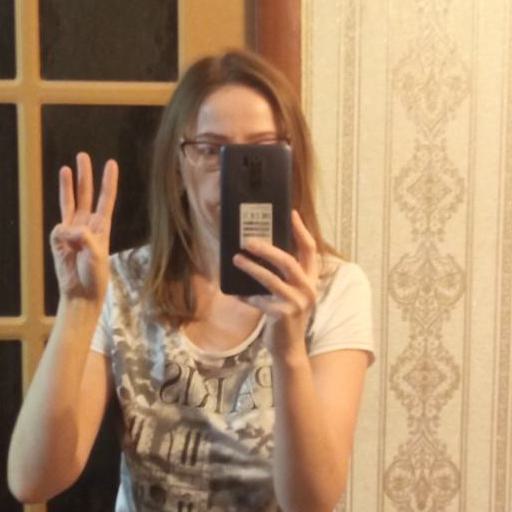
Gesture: no_gesture